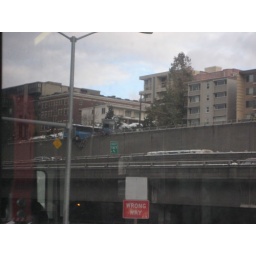
scary bus accident in seattle's capitol hill